Observation car

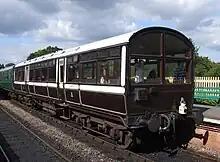
LNWR observation car No 1503 at Kingscote, Bluebell Railway

An observation car/carriage/coach (in US English, often abbreviated to simply observation or obs) is a type of railroad passenger car, generally operated in a passenger train as the rearmost carriage, with windows or a platform on the rear of the car for passengers' viewing pleasure. The cars were nearly universally removed from service on American railroads beginning in the 1950s as a cost-cutting measure in order to eliminate the need to "turn" the trains when operating out of stub-end terminals.